Particle accelerator

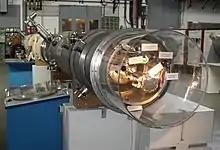
Segment of an electron synchrotron at DESY

Circular electron accelerators fell somewhat out of favor for particle physics around the time that SLAC's linear particle accelerator was constructed, because their synchrotron losses were considered economically prohibitive and because their beam intensity was lower than for the unpulsed linear machines. The Cornell Electron Synchrotron, built at low cost in the late 1970s, was the first in a series of high-energy circular electron accelerators built for fundamental particle physics, the last being LEP, built at CERN, which was used from 1989 until 2000.